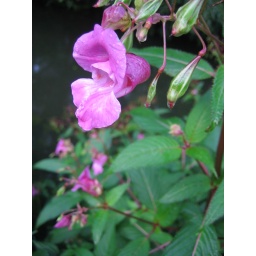
Wild flowers growing by the river at Needham Market